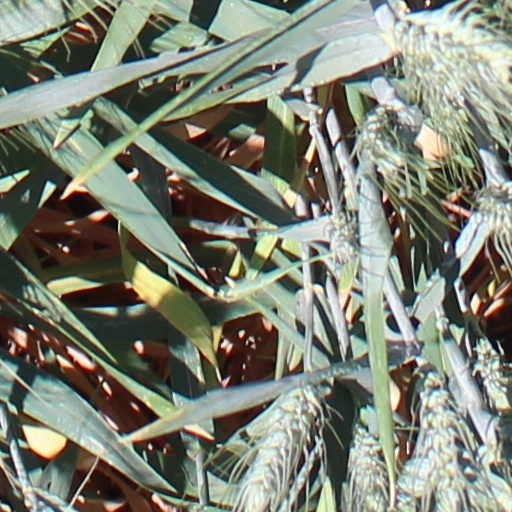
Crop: wheat